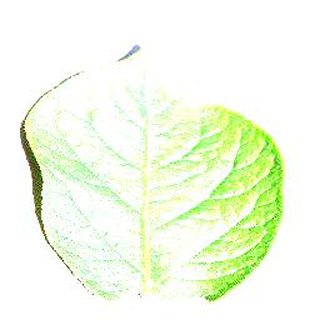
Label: healthy_potato